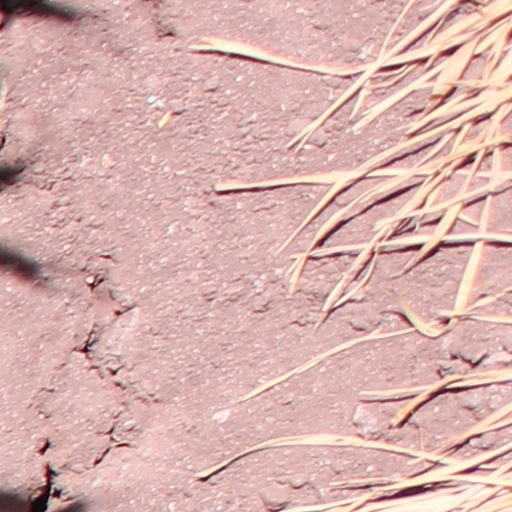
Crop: wheat